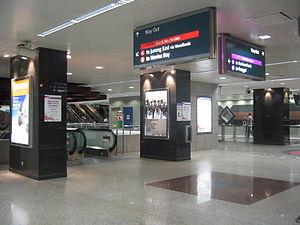
Orchard Road est une grande et célèbre voie de Singapour. Elle constitue une attraction touristique majeure de la cité-État et la principale artère commerciale du pays, de nombreux centres commerciaux et grands magasins donnant sur la rue.